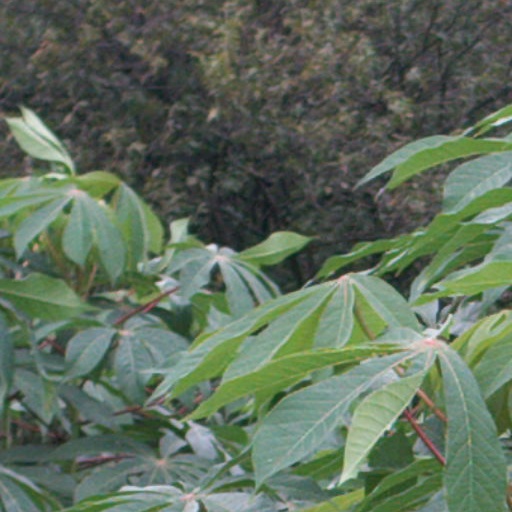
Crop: cassava